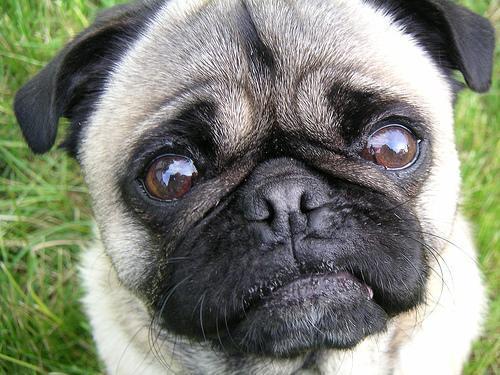
pug